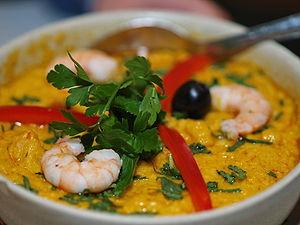
Le vatapá [vataˈpa] est un plat traditionnel brésilien. Il est composé de pain, de lait de coco, de caridea, d'arachides finement broyées et d'huile de palme mélangés dans une pâte crémeuse.